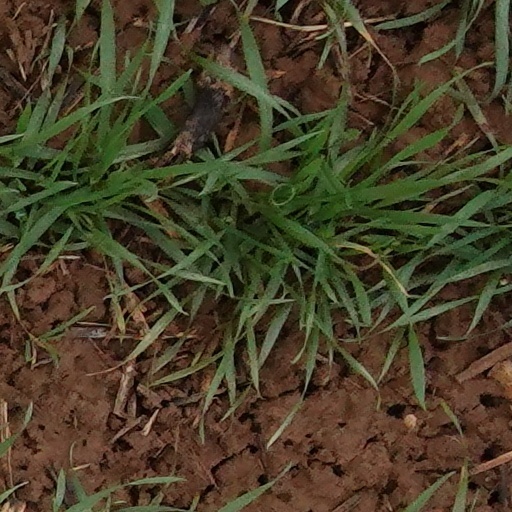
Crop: wheat